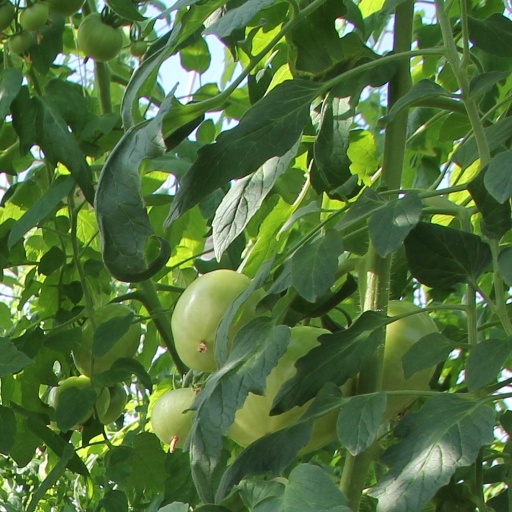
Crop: tomato